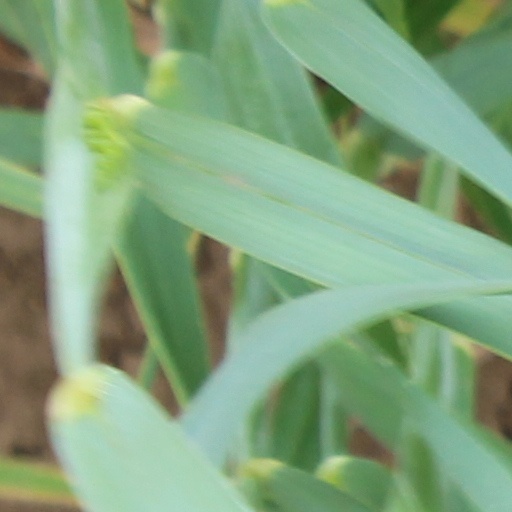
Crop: wheat